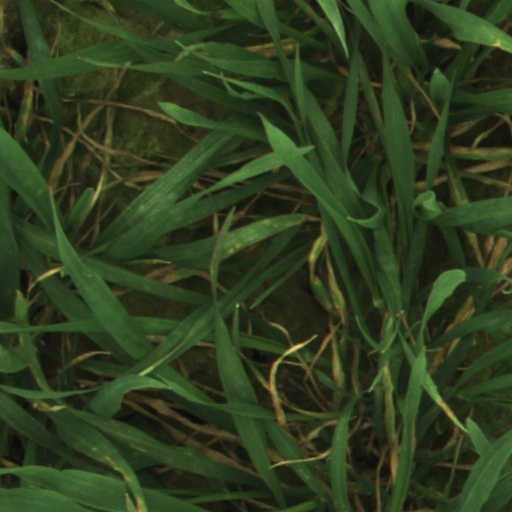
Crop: wheat